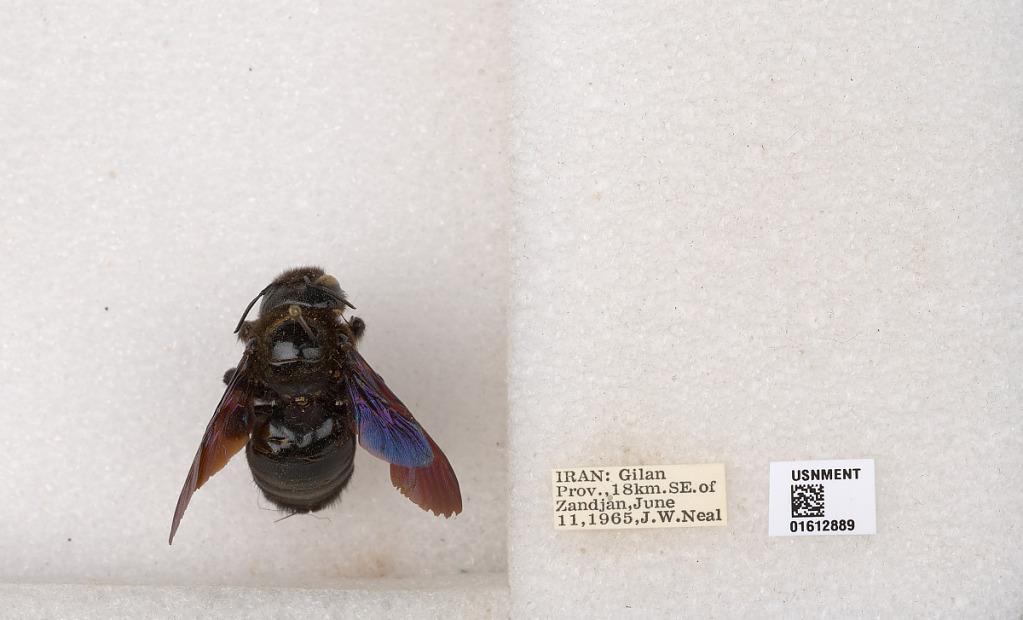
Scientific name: Xylocopa
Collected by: A. Muniez
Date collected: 1965-6-11
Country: Iran
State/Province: Zanjan
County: Zanjan
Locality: Gilan Prov., 18 km. SE. of Zandjan